Robert H. Starr

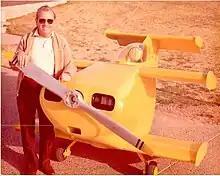
Robert Starr with The Bumble Bee I

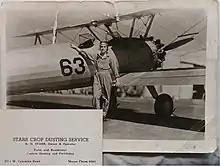
Starr crop dusting service

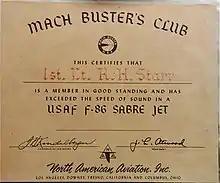
Mach One certification

Robert H. Starr (March 4, 1924 – June 15, 2009) was the designer, builder and pilot of The World's Smallest Piloted Biplane Airplane, the Starr Bumble Bee II. The Guinness Book of Records awarded The Bumble Bee the official world record title in 1985 and with the flight of the Bumble Bee II, the record still stands today 2025.